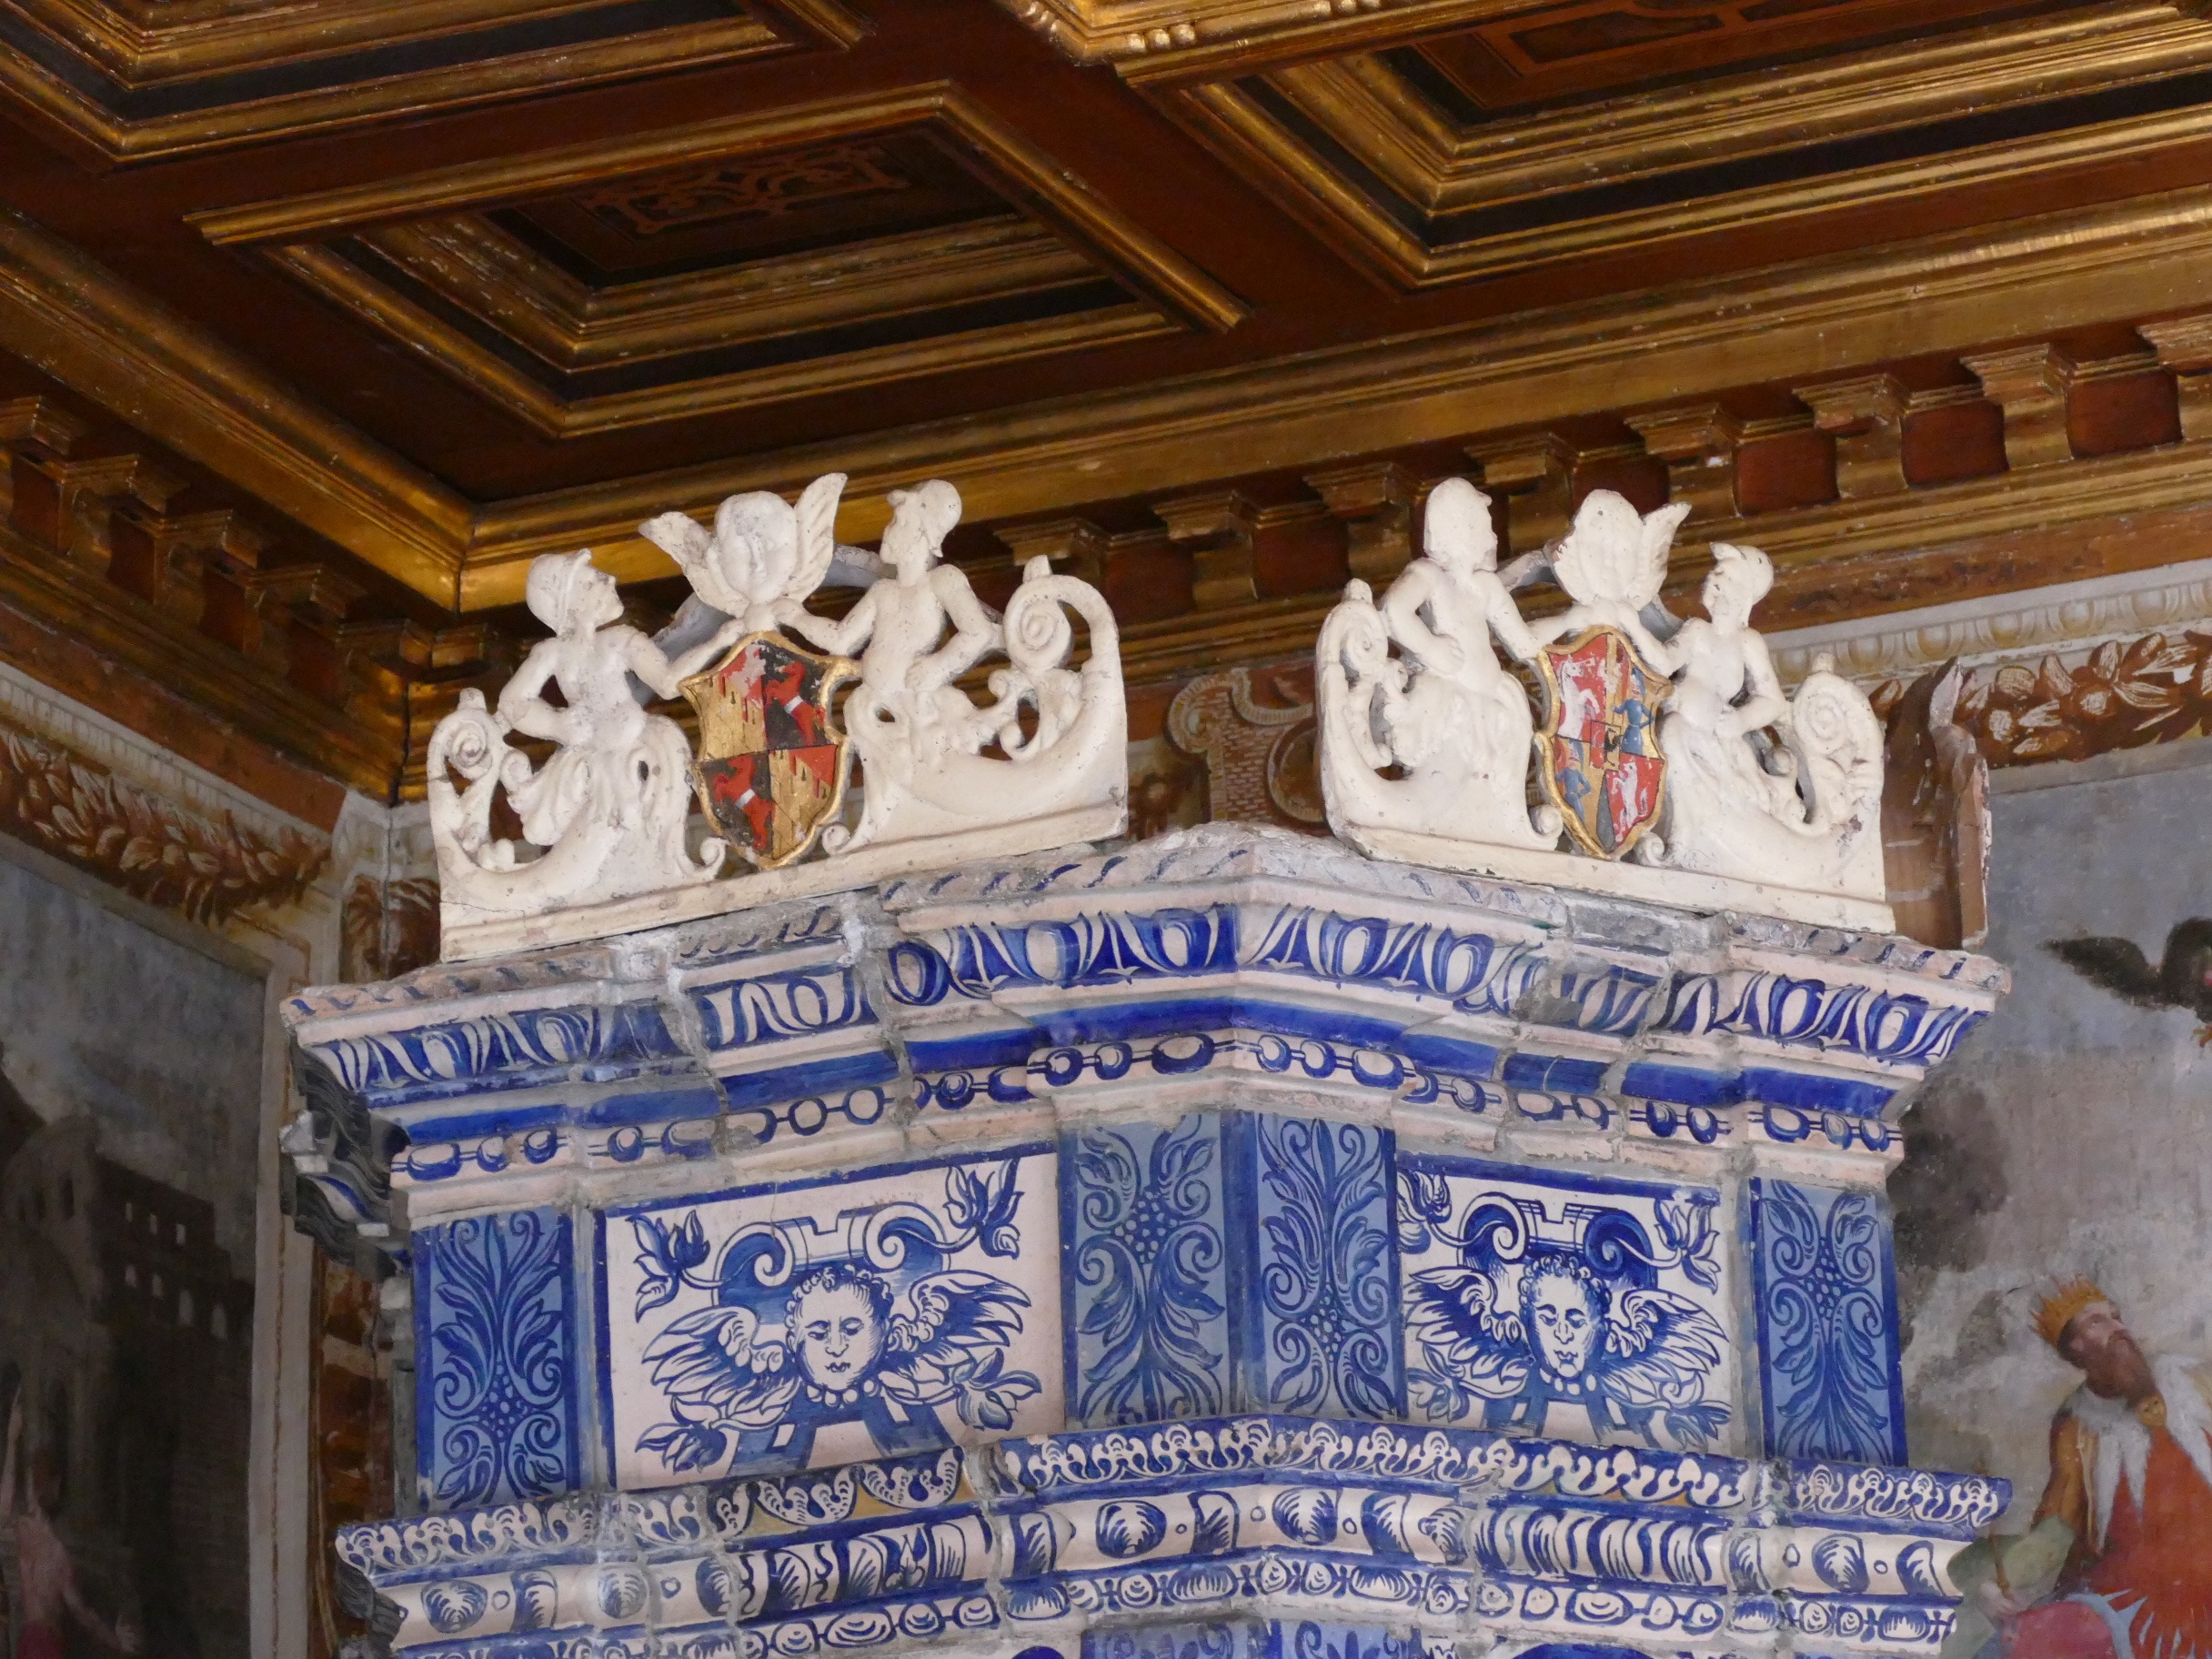
decoration, castle, art, temple, oven, tiled stove, ancient history